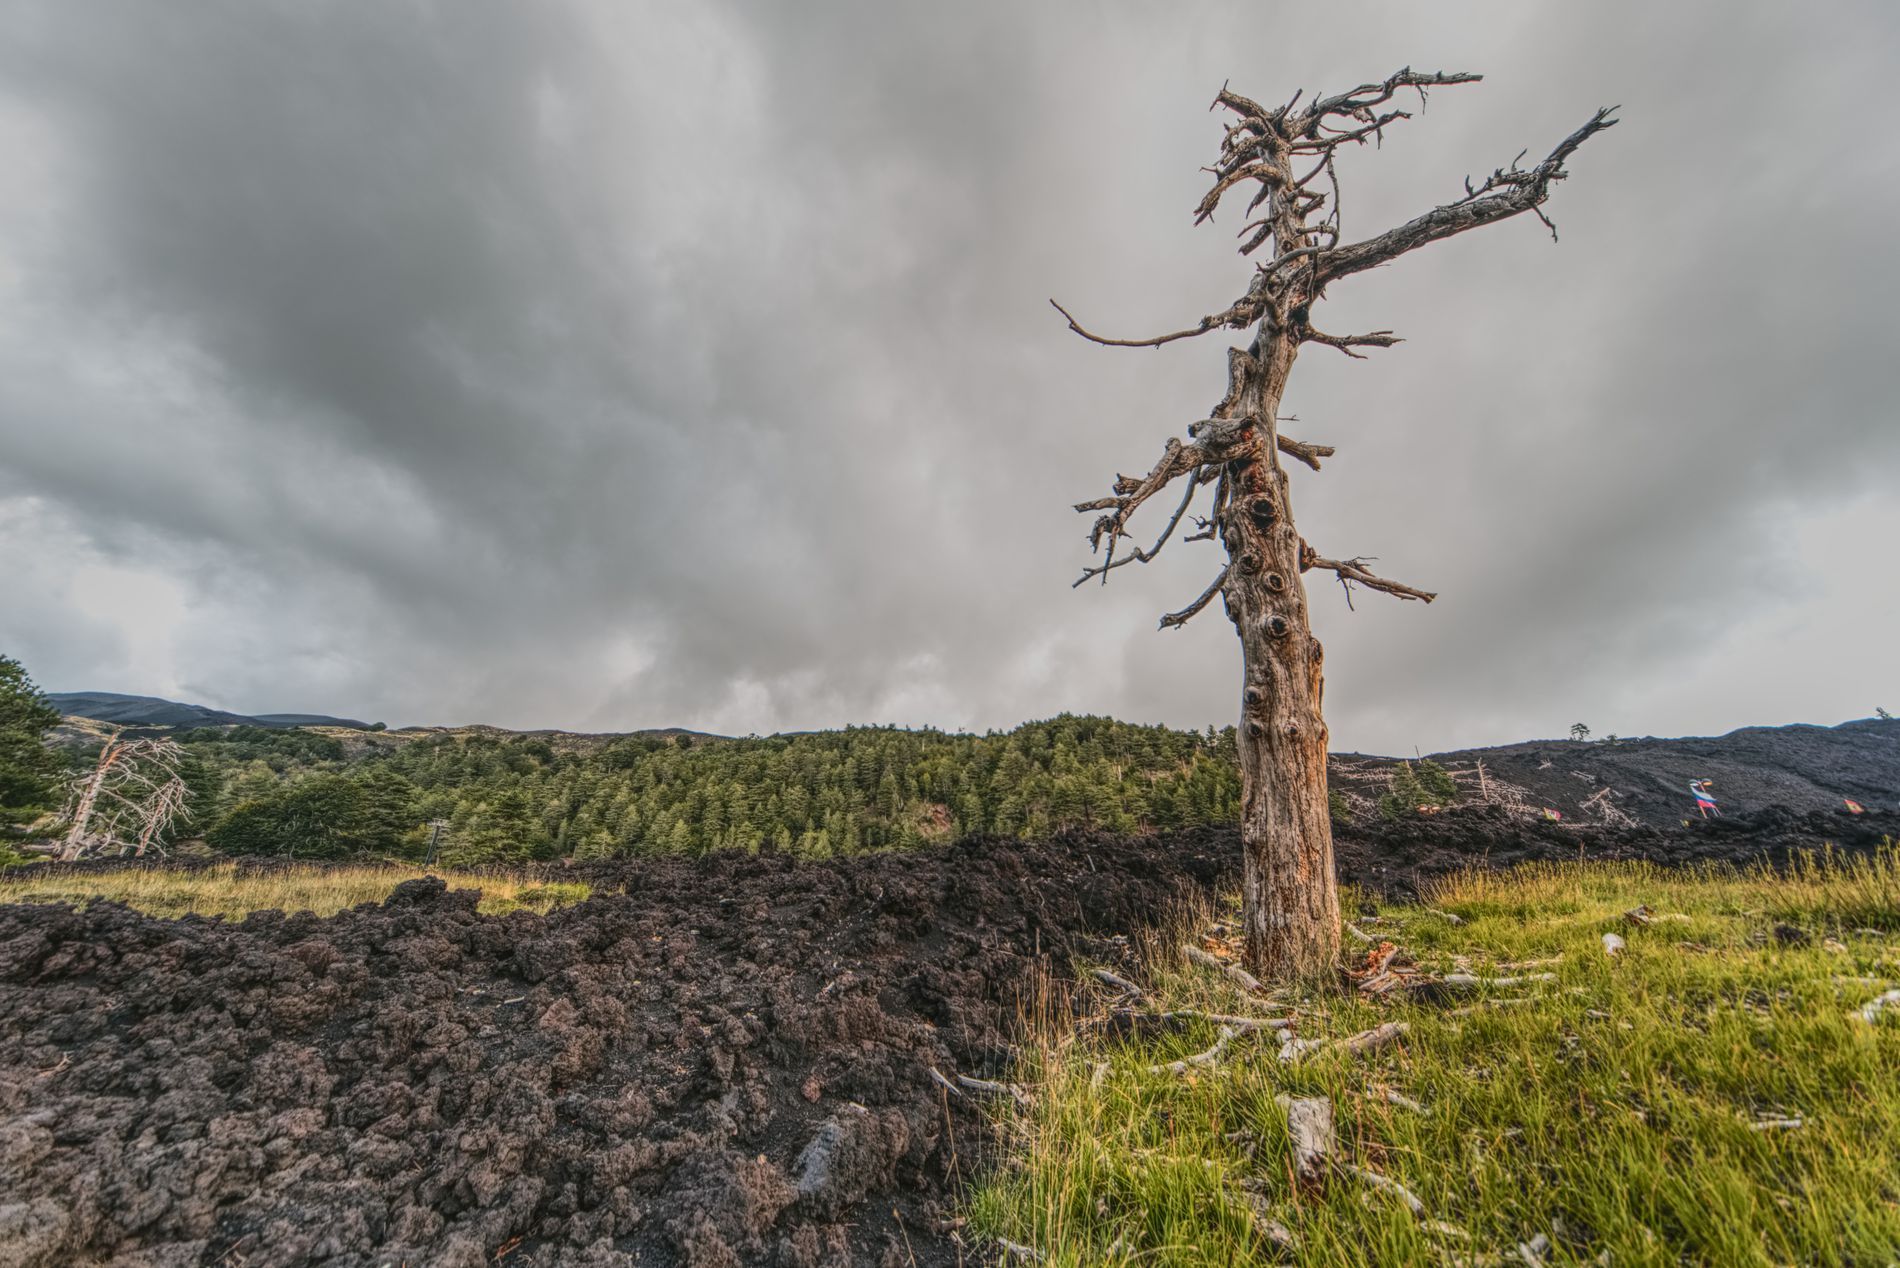
a withered tree
this is a dramatic natural scene , a withered, leafless tree standing in the middle of the image the branches are dry and twisted , the ground around the tree looks  cracked , the sky looks dark and cloudy and its overcast with a grayish tone .there are some grass which indicates that life is renewing it self  .
this image is taken from a low slightly ground level angle ,  a sky filled with dark heavy clouds , the lighting in the image appears to be diffused and somewhat dim , the lighting contributes to the overall moody and dramatic atmosphere .
Labels: Plant, Tree, Wood, Tree Trunk, Nature, Outdoors, Wilderness, Person, Fir, Ground, Animal, Bird, Scenery, Landscape, Land, Field, Grassland, Plateau, sky
Camera: NIKON CORPORATION NIKON D610
Lens: 12-24mm f/4.5-5.6
Aperture: F5.6
Exposure: 1/30 sec
ISO: 100
Focal length: 13.0 mm